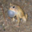
Label: frog